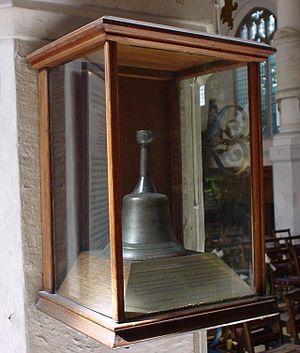
La prison de Newgate fut une prison de Londres, elle fut d'abord installée en 1188, dans les murs de la Newgate, l'une des sept portes historiques de la Cité de Londres, située à l'angle de Newgate Street et de Old Bailey. Puis elle fut agrandie et reconstruite de nombreuses fois, vers l'emplacement de l'actuelle Haute Cour criminelle de Old Bailey, à deux pas la cathédrale Saint-Paul.
St Sepulchre-without-Newgate, également connue sous le nom de Church of the Holy Sepulchre, est une église anglicane de la ville de Londres. Elle est située sur le viaduc de Holborn.